Oey Tamba Sia

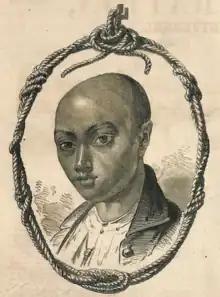
An engraving of Oey Tamba Sia in the French magazine L'Illustration (1857), based on a drawing by M. G. de Coudray

Oey Tamba Sia (1827 – October 7, 1856), also spelt Oeij Tambah Sia, or often mistakenly Oey Tambahsia, was a rich, Chinese-Indonesian playboy hanged by the Dutch colonial government due to his involvement in a number of murder cases in Batavia, now Jakarta, capital of colonial Indonesia. His life has become part of Jakarta folklore, and inspired numerous literary works.